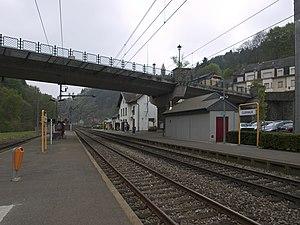
La gare de Clervaux est une gare ferroviaire luxembourgeoise de la ligne 1, de Luxembourg à Troisvierges-frontière, située sur le territoire de la commune de Clervaux, dans le canton de Clervaux.